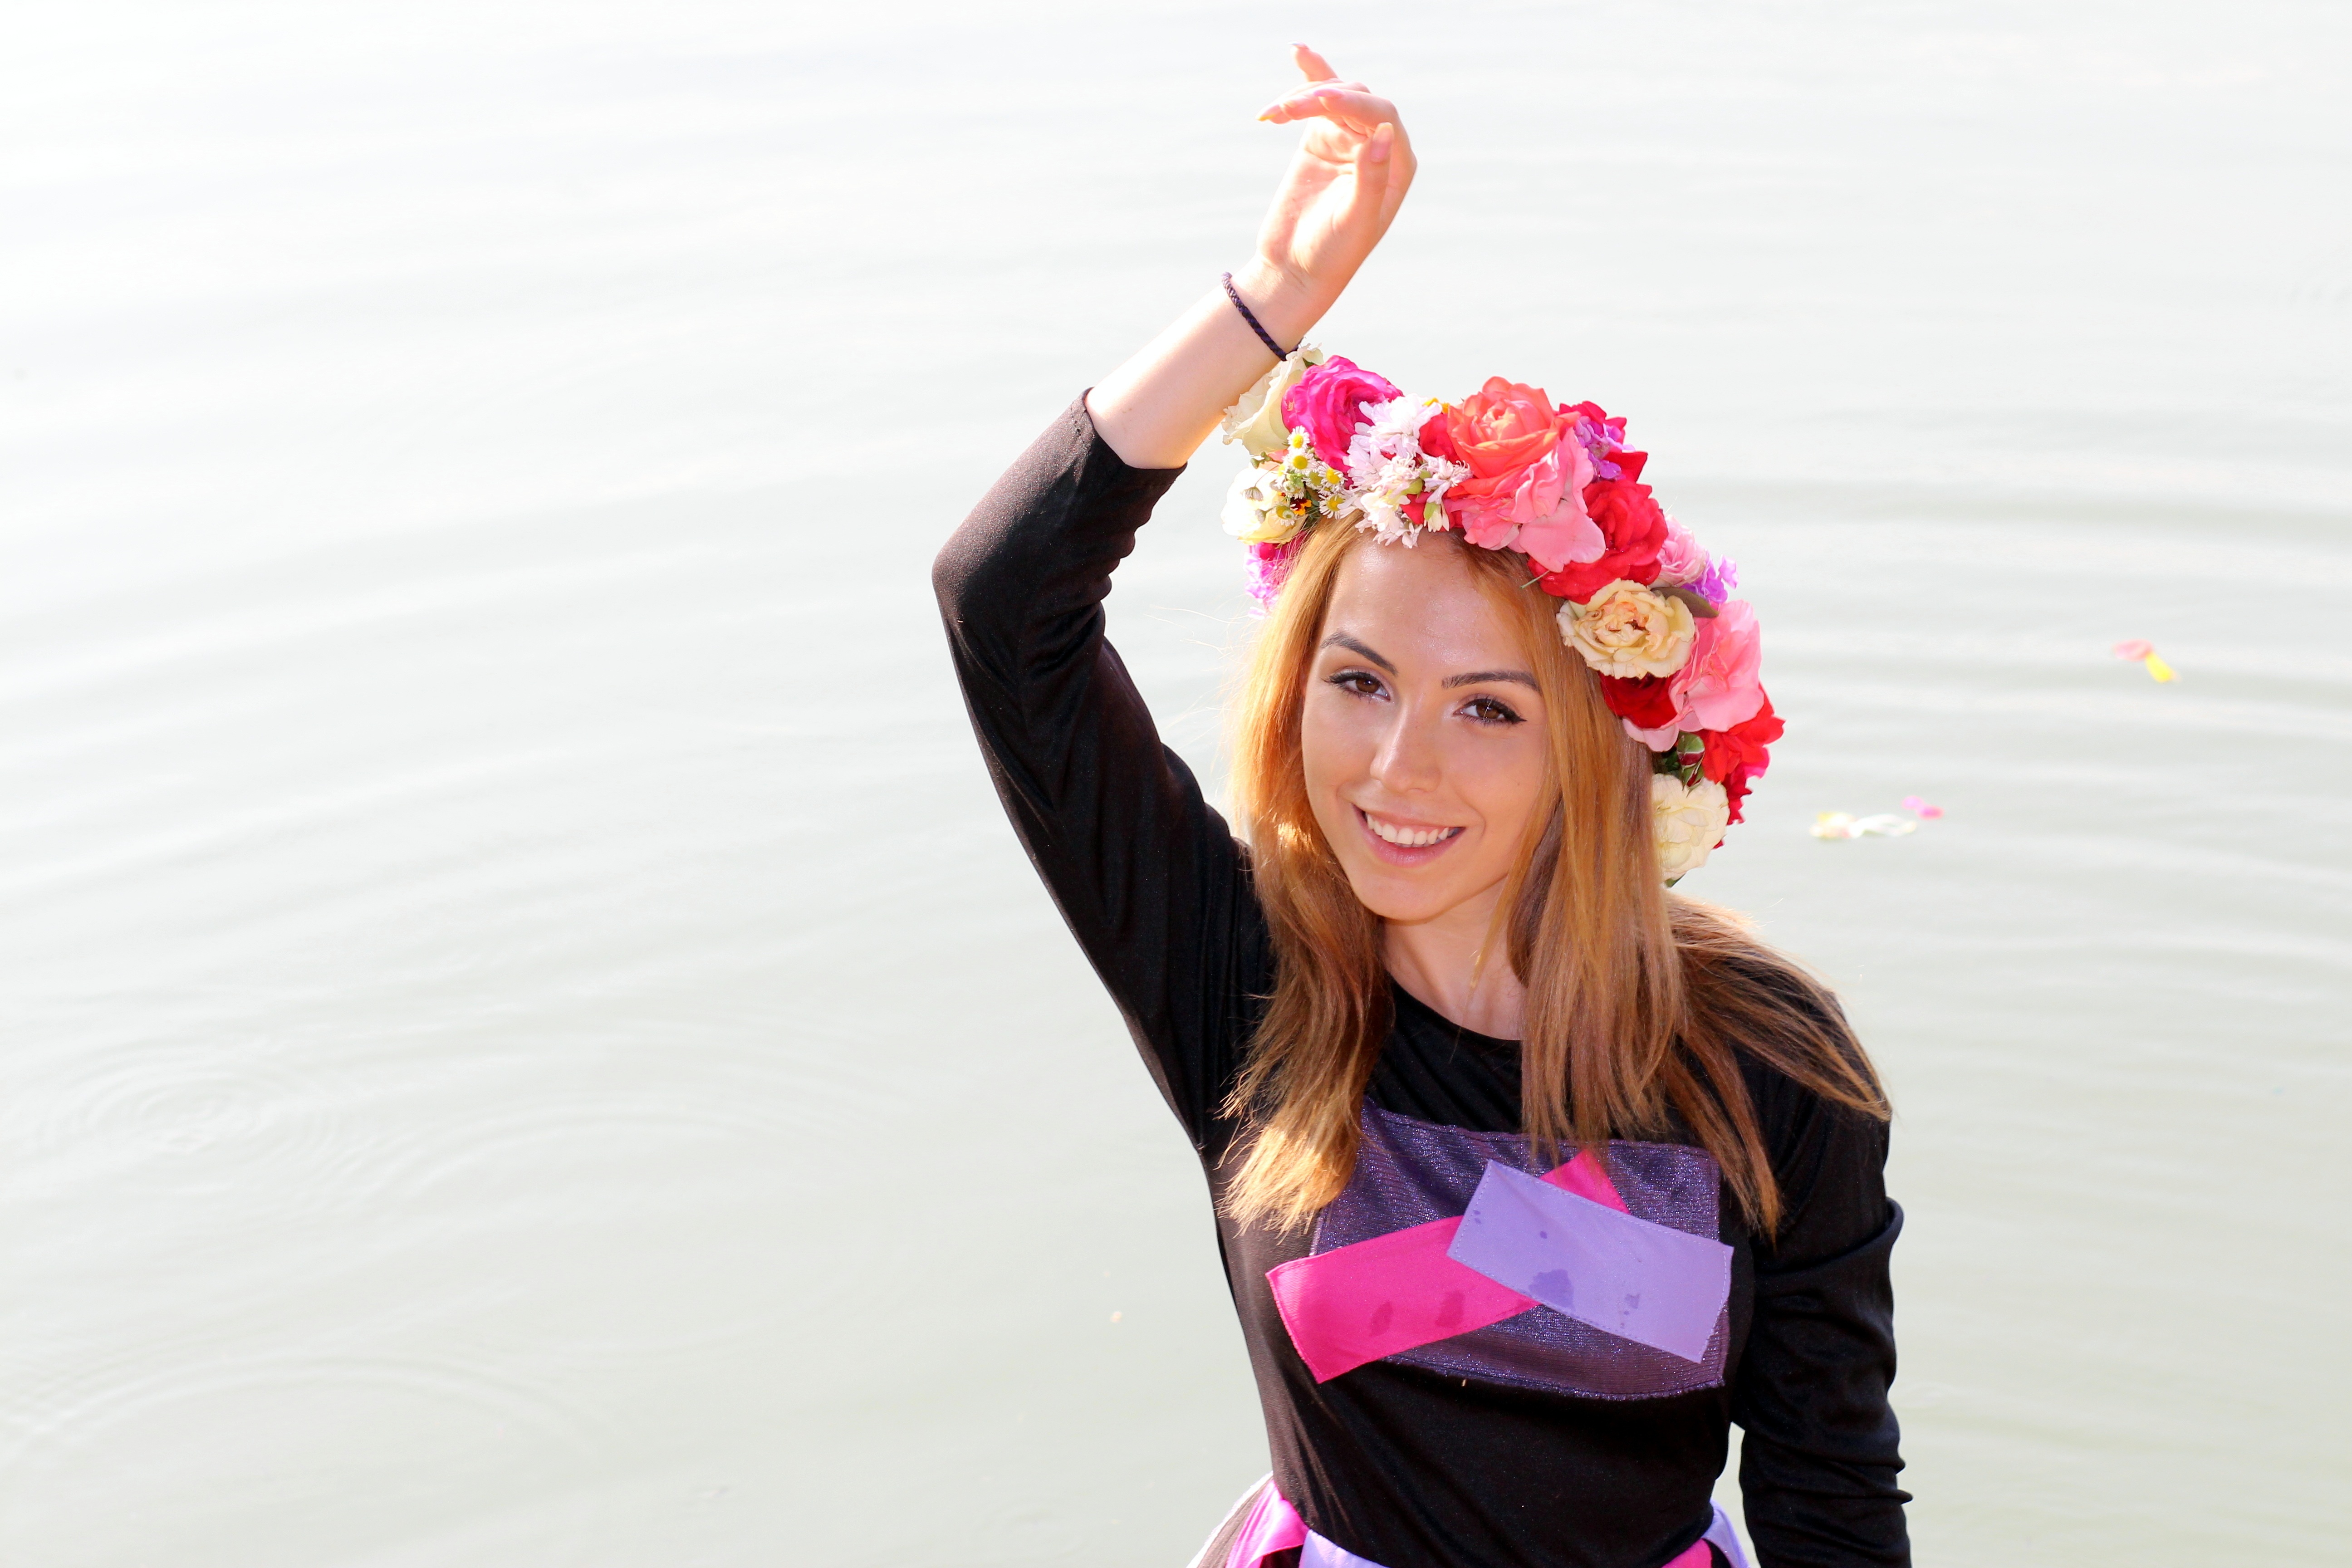
water, girl, clothing, pink, blonde, wreath, winter sport, sports, beauty, fairy, photo shoot, ice skating